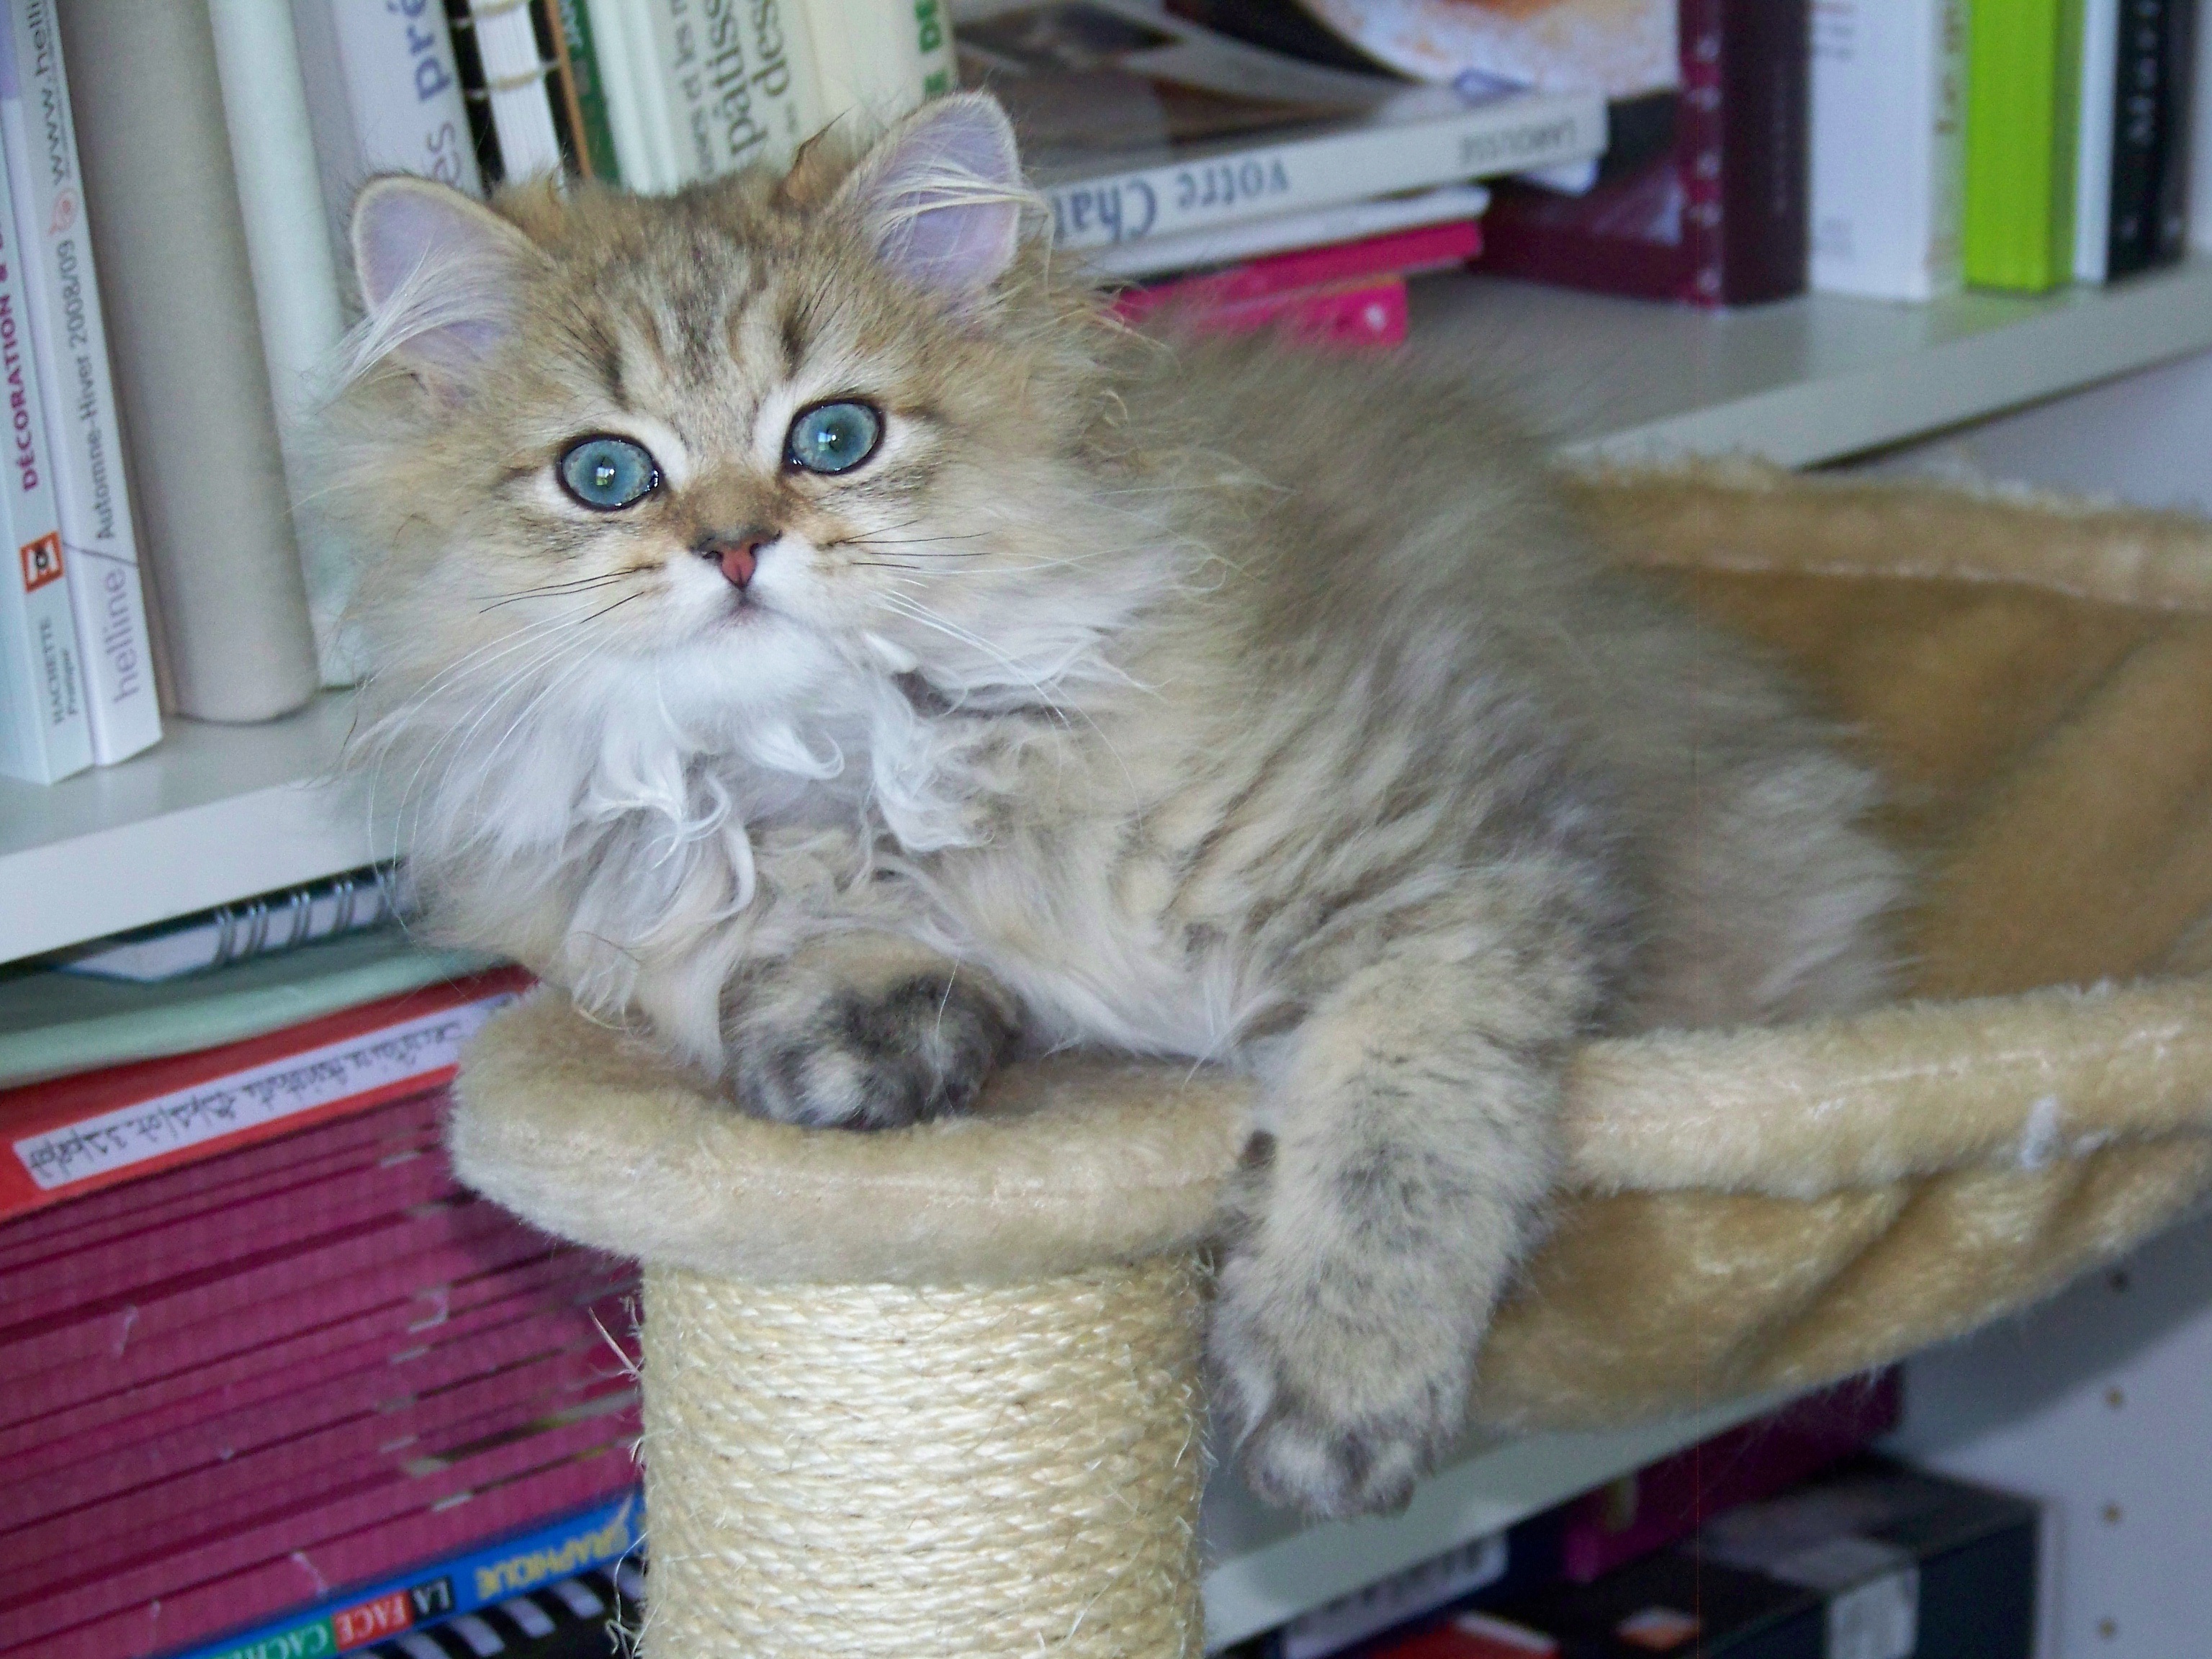
animal, kitten, cat, mammal, whiskers, look, vertebrate, siberian, persian, baby cat, norwegian forest cat, european shorthair, small to medium sized cats, cat like mammal, carnivoran, domestic short haired cat, pixie bob, domestic long haired cat, british semi longhair, persian golden